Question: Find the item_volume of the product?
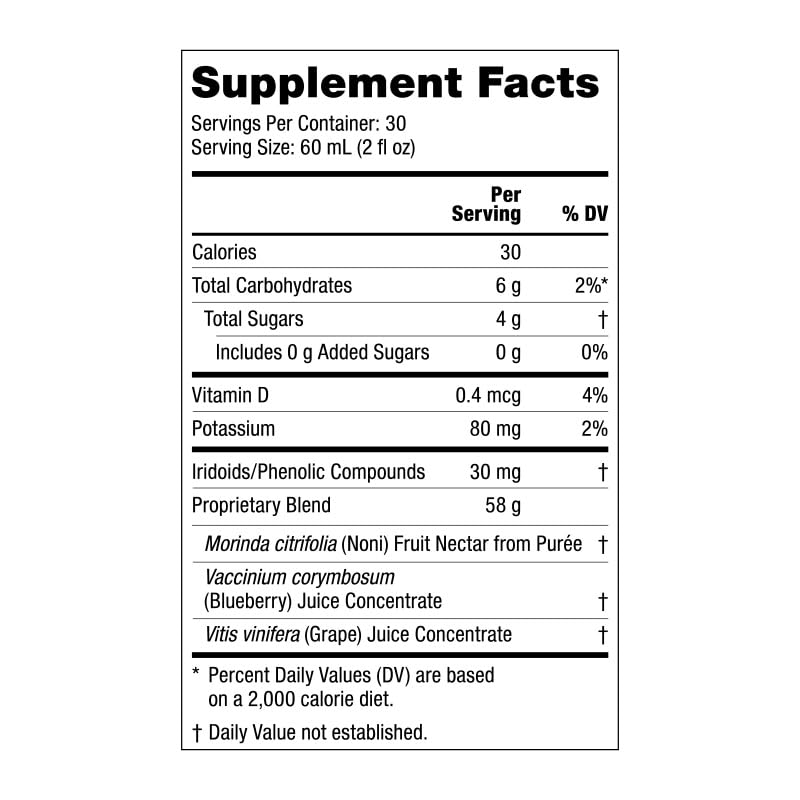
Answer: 2.0 fluid ounce